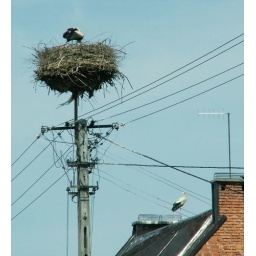
Storks on roof and telephone pole in southern Poland going down to Zakopane.